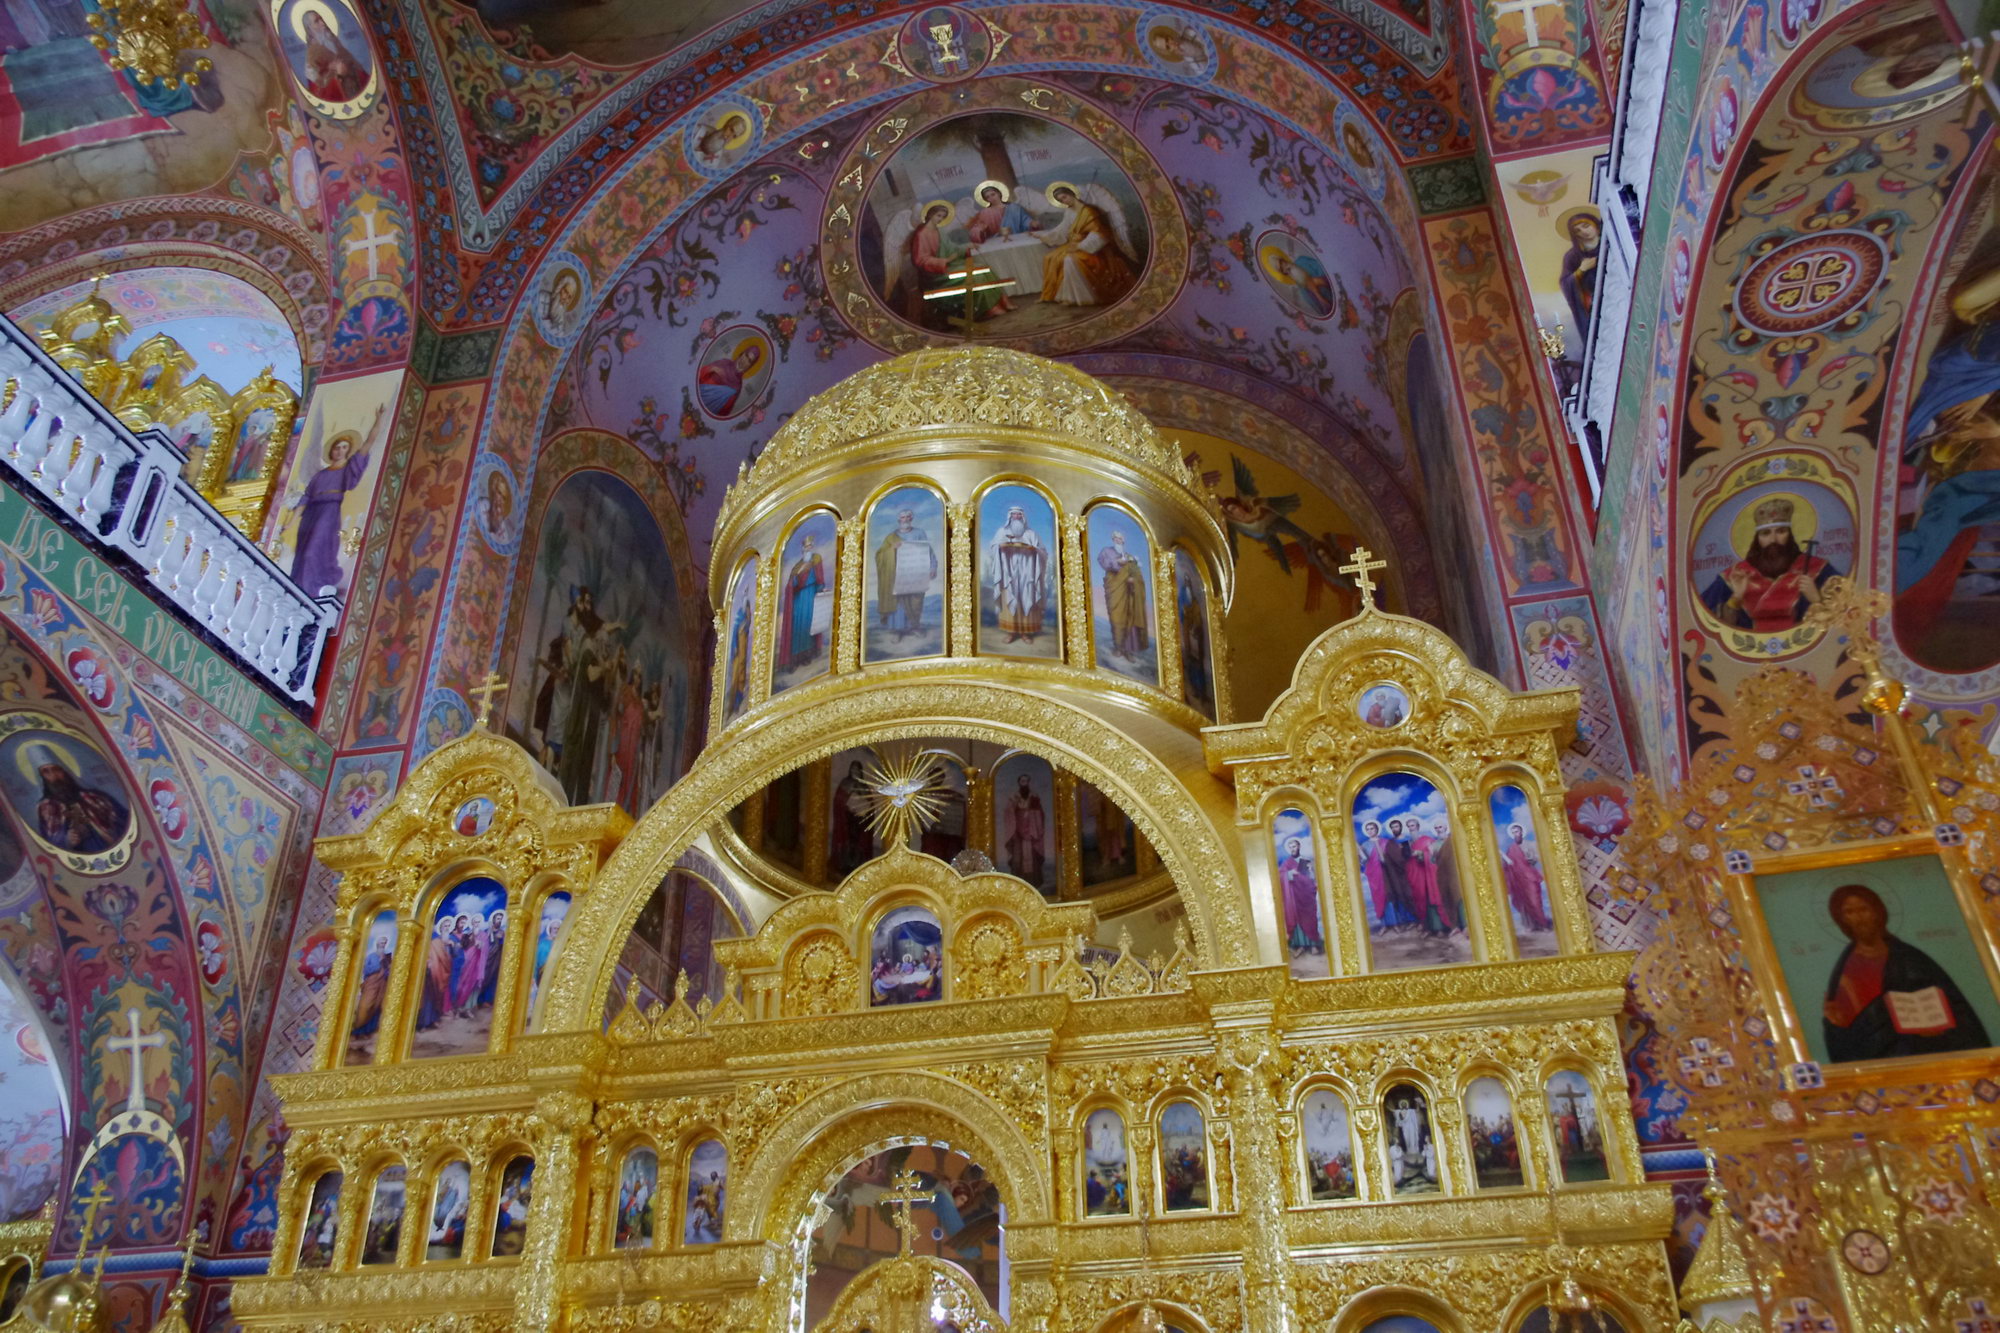
architecture, building, palace, facade, church, cathedral, chapel, place of worship, baptistery, 2013, monastery, synagogue, basilica, bancheny, byzantine architecture